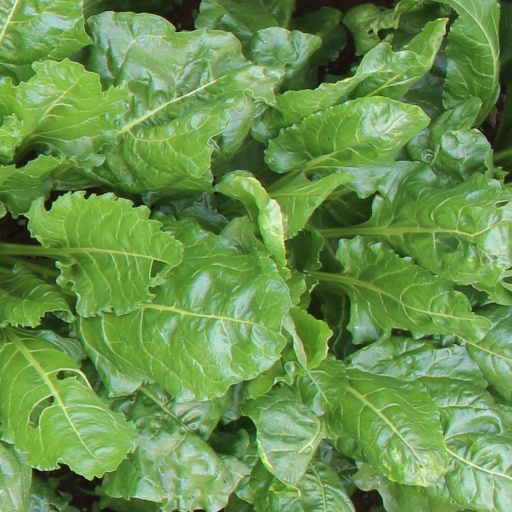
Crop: sugar beet